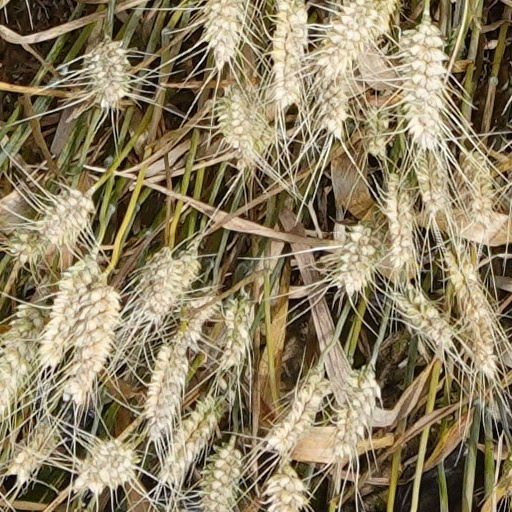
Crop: wheat